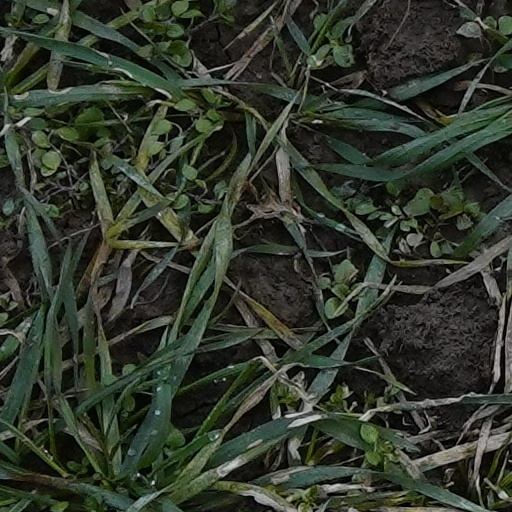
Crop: wheat